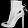
Label: Ankle boot